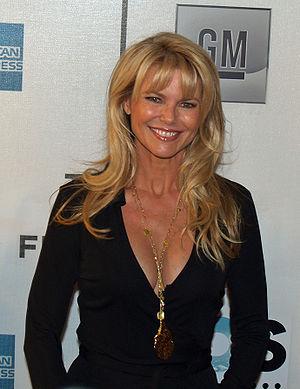
Christie Brinkley, née le 2 février 1954, est un mannequin américain.